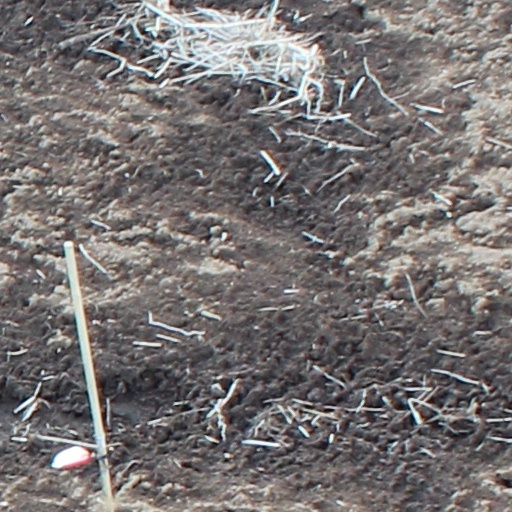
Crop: wheat